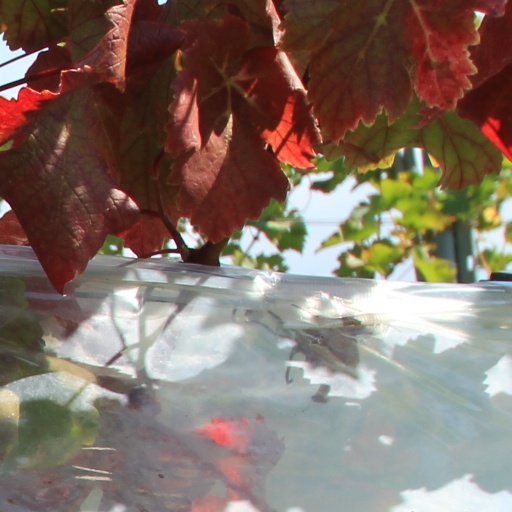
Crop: grape